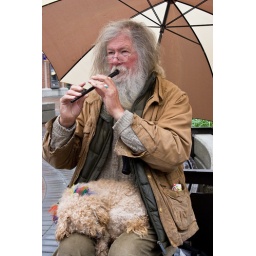
this fine chap was busking in the rain with his dog on his lap in front of the library in Nanaimo